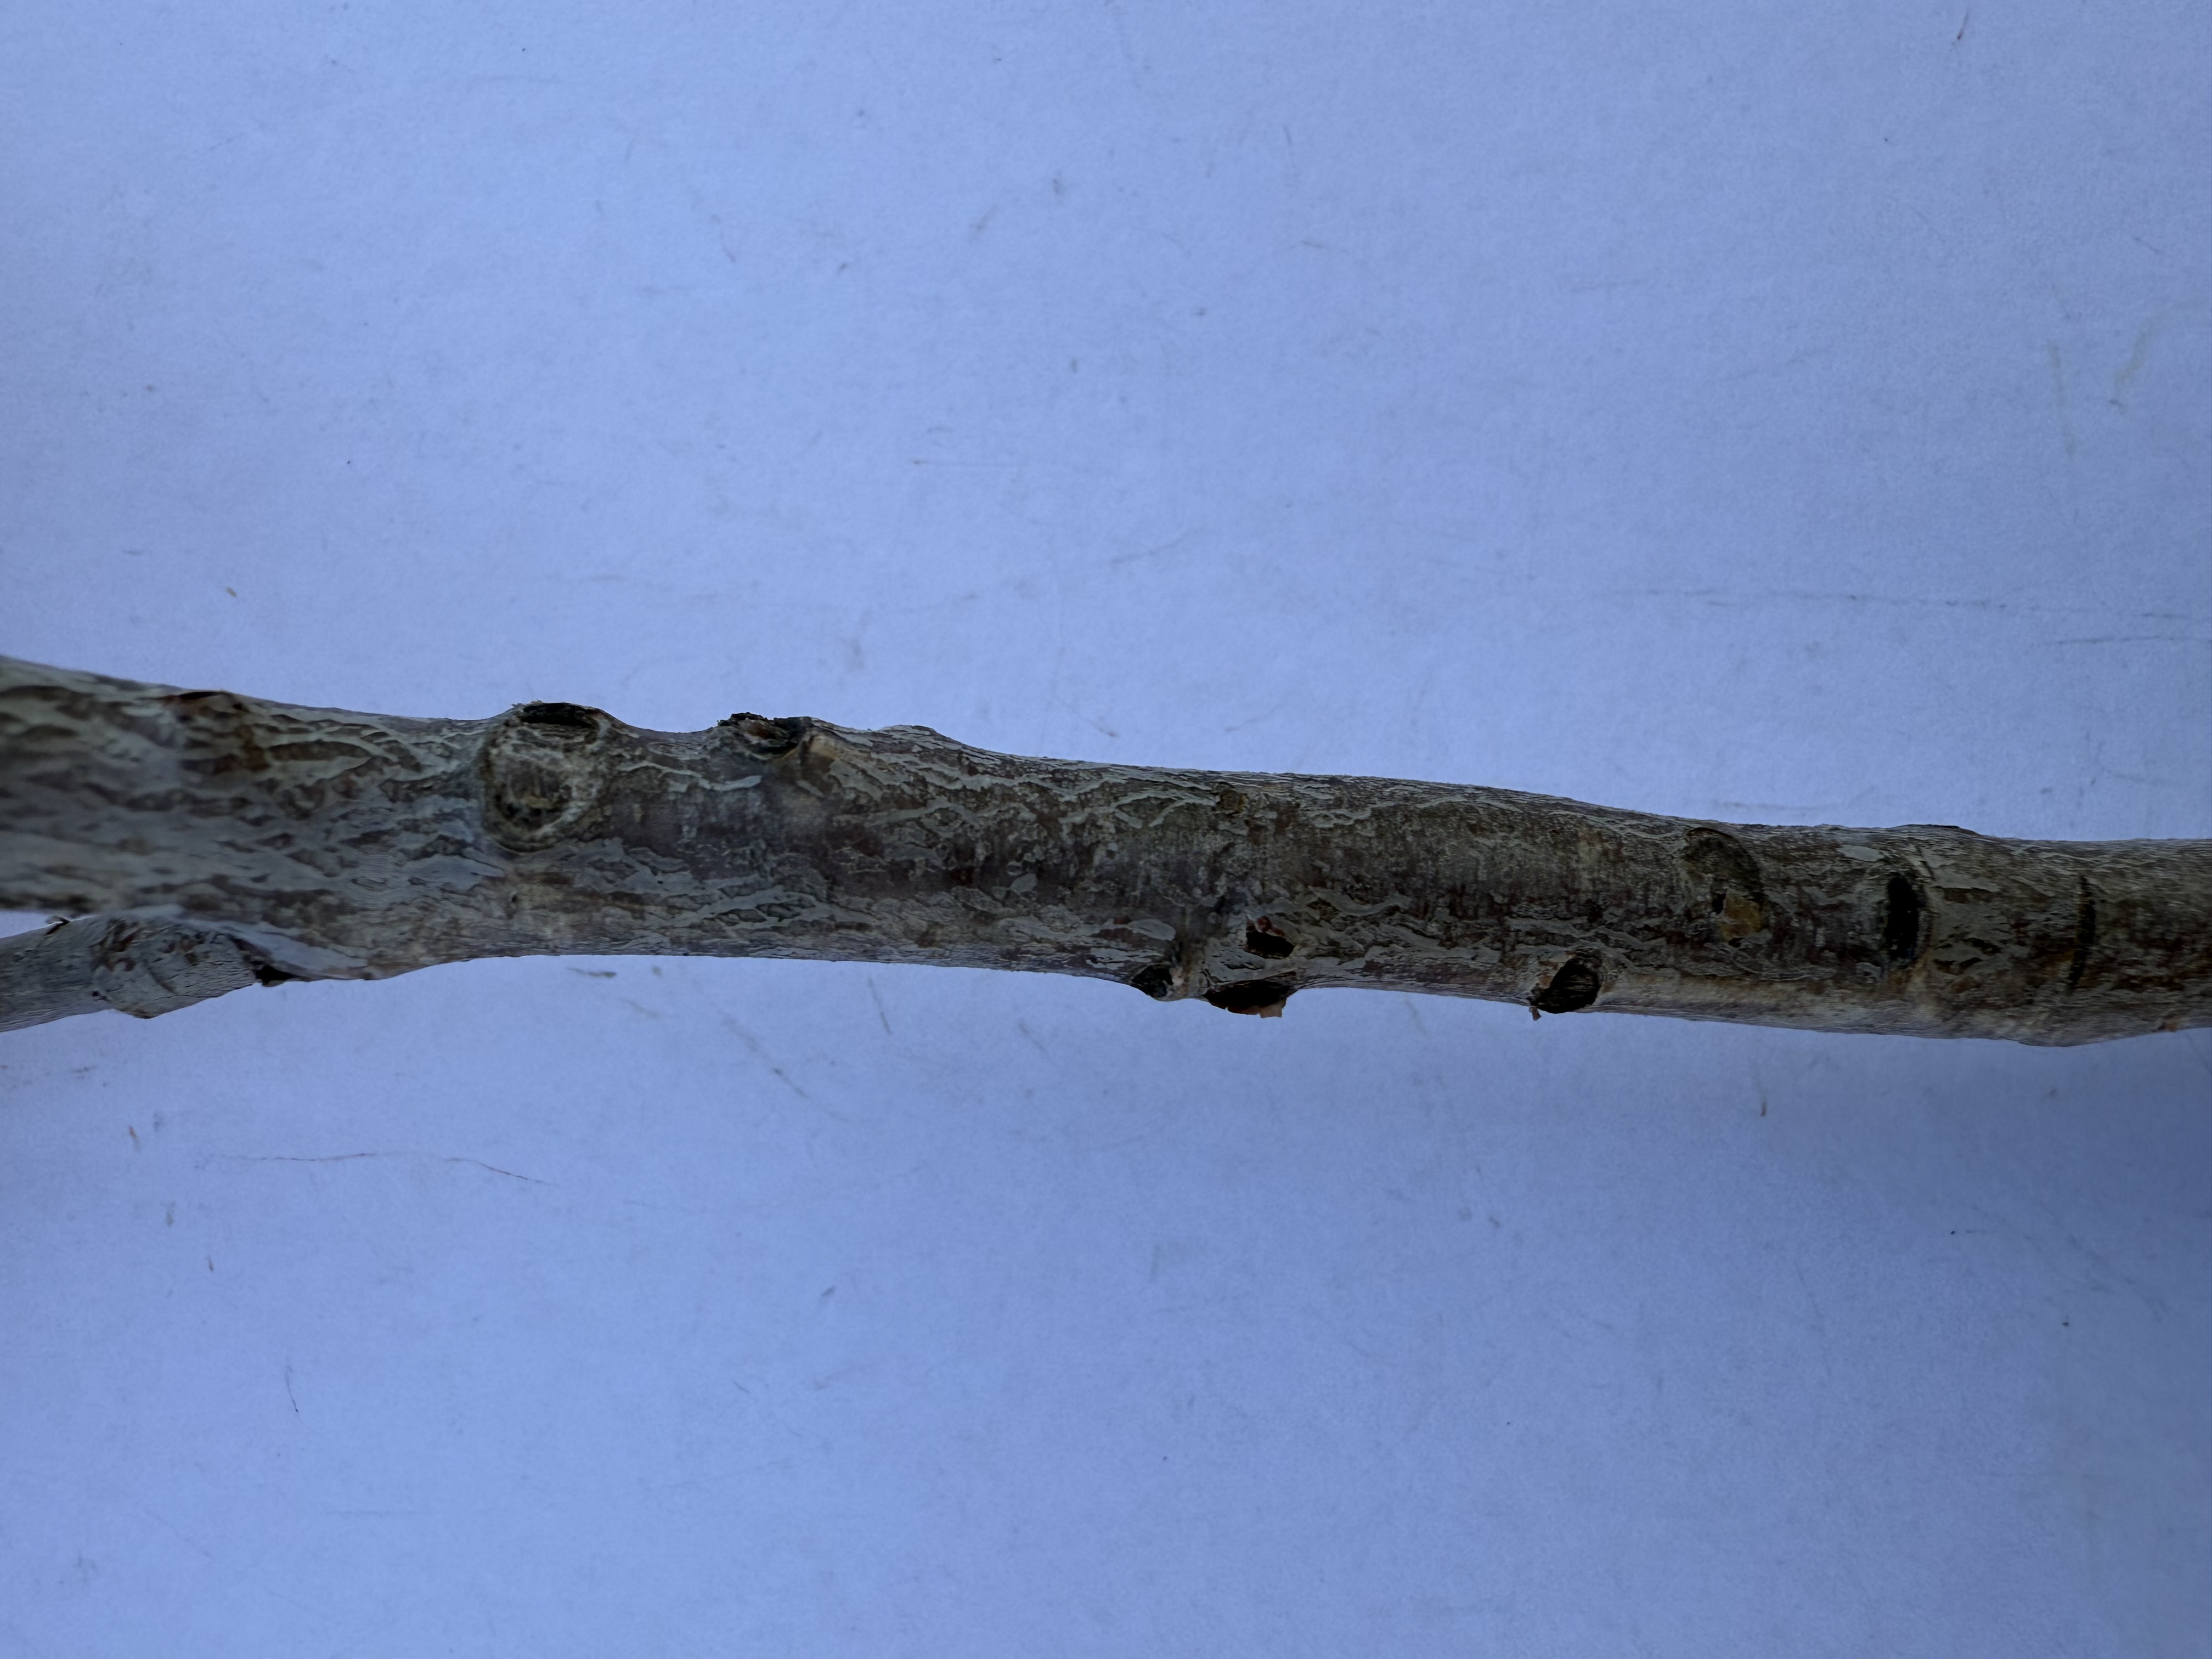
Variety: Ferragnes Almond